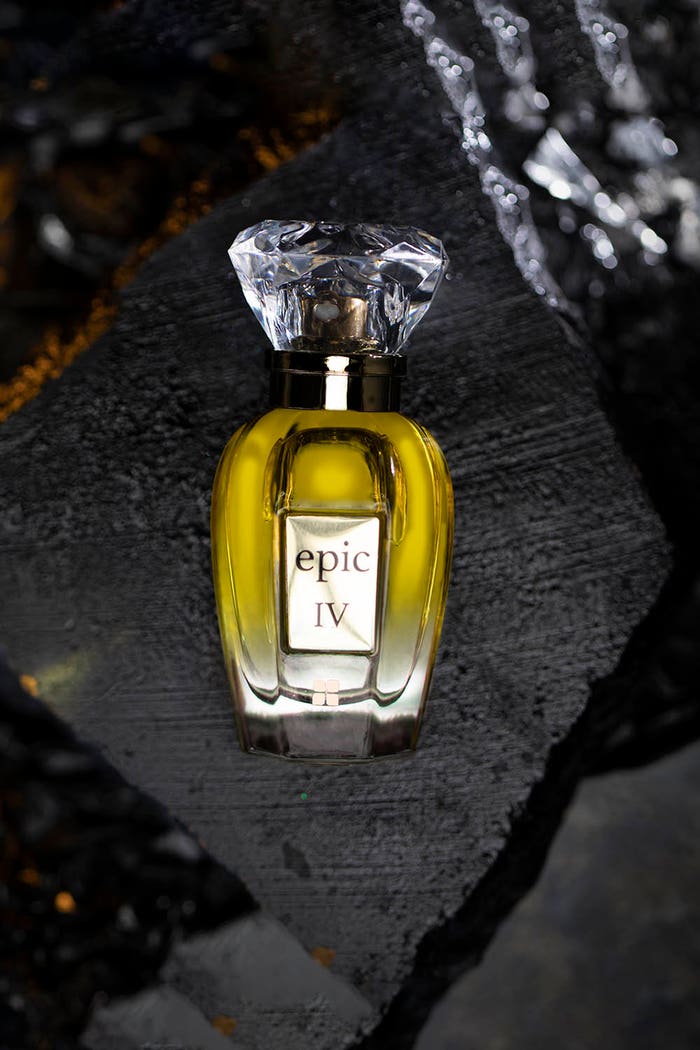
gold epic viv perfume